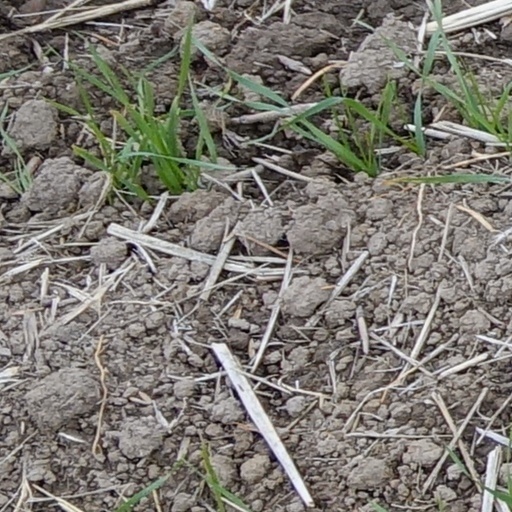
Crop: wheat